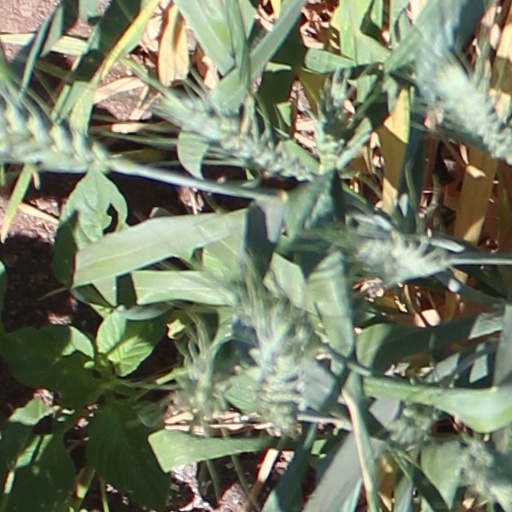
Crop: wheat